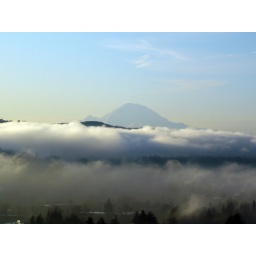
Views from the 16th floor of the Expedia building in Bellevue - looking south